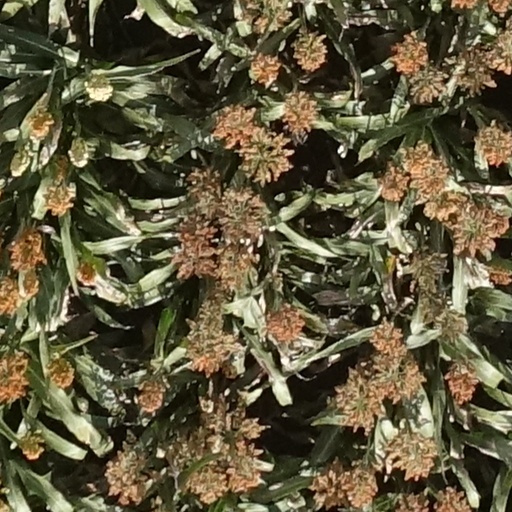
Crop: sorghum